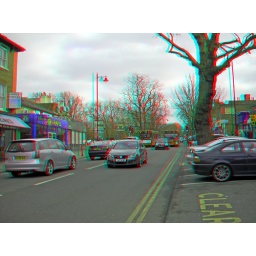
Chislehurst High St in anaglyph 3D stereo red cyan glasses to view Photo